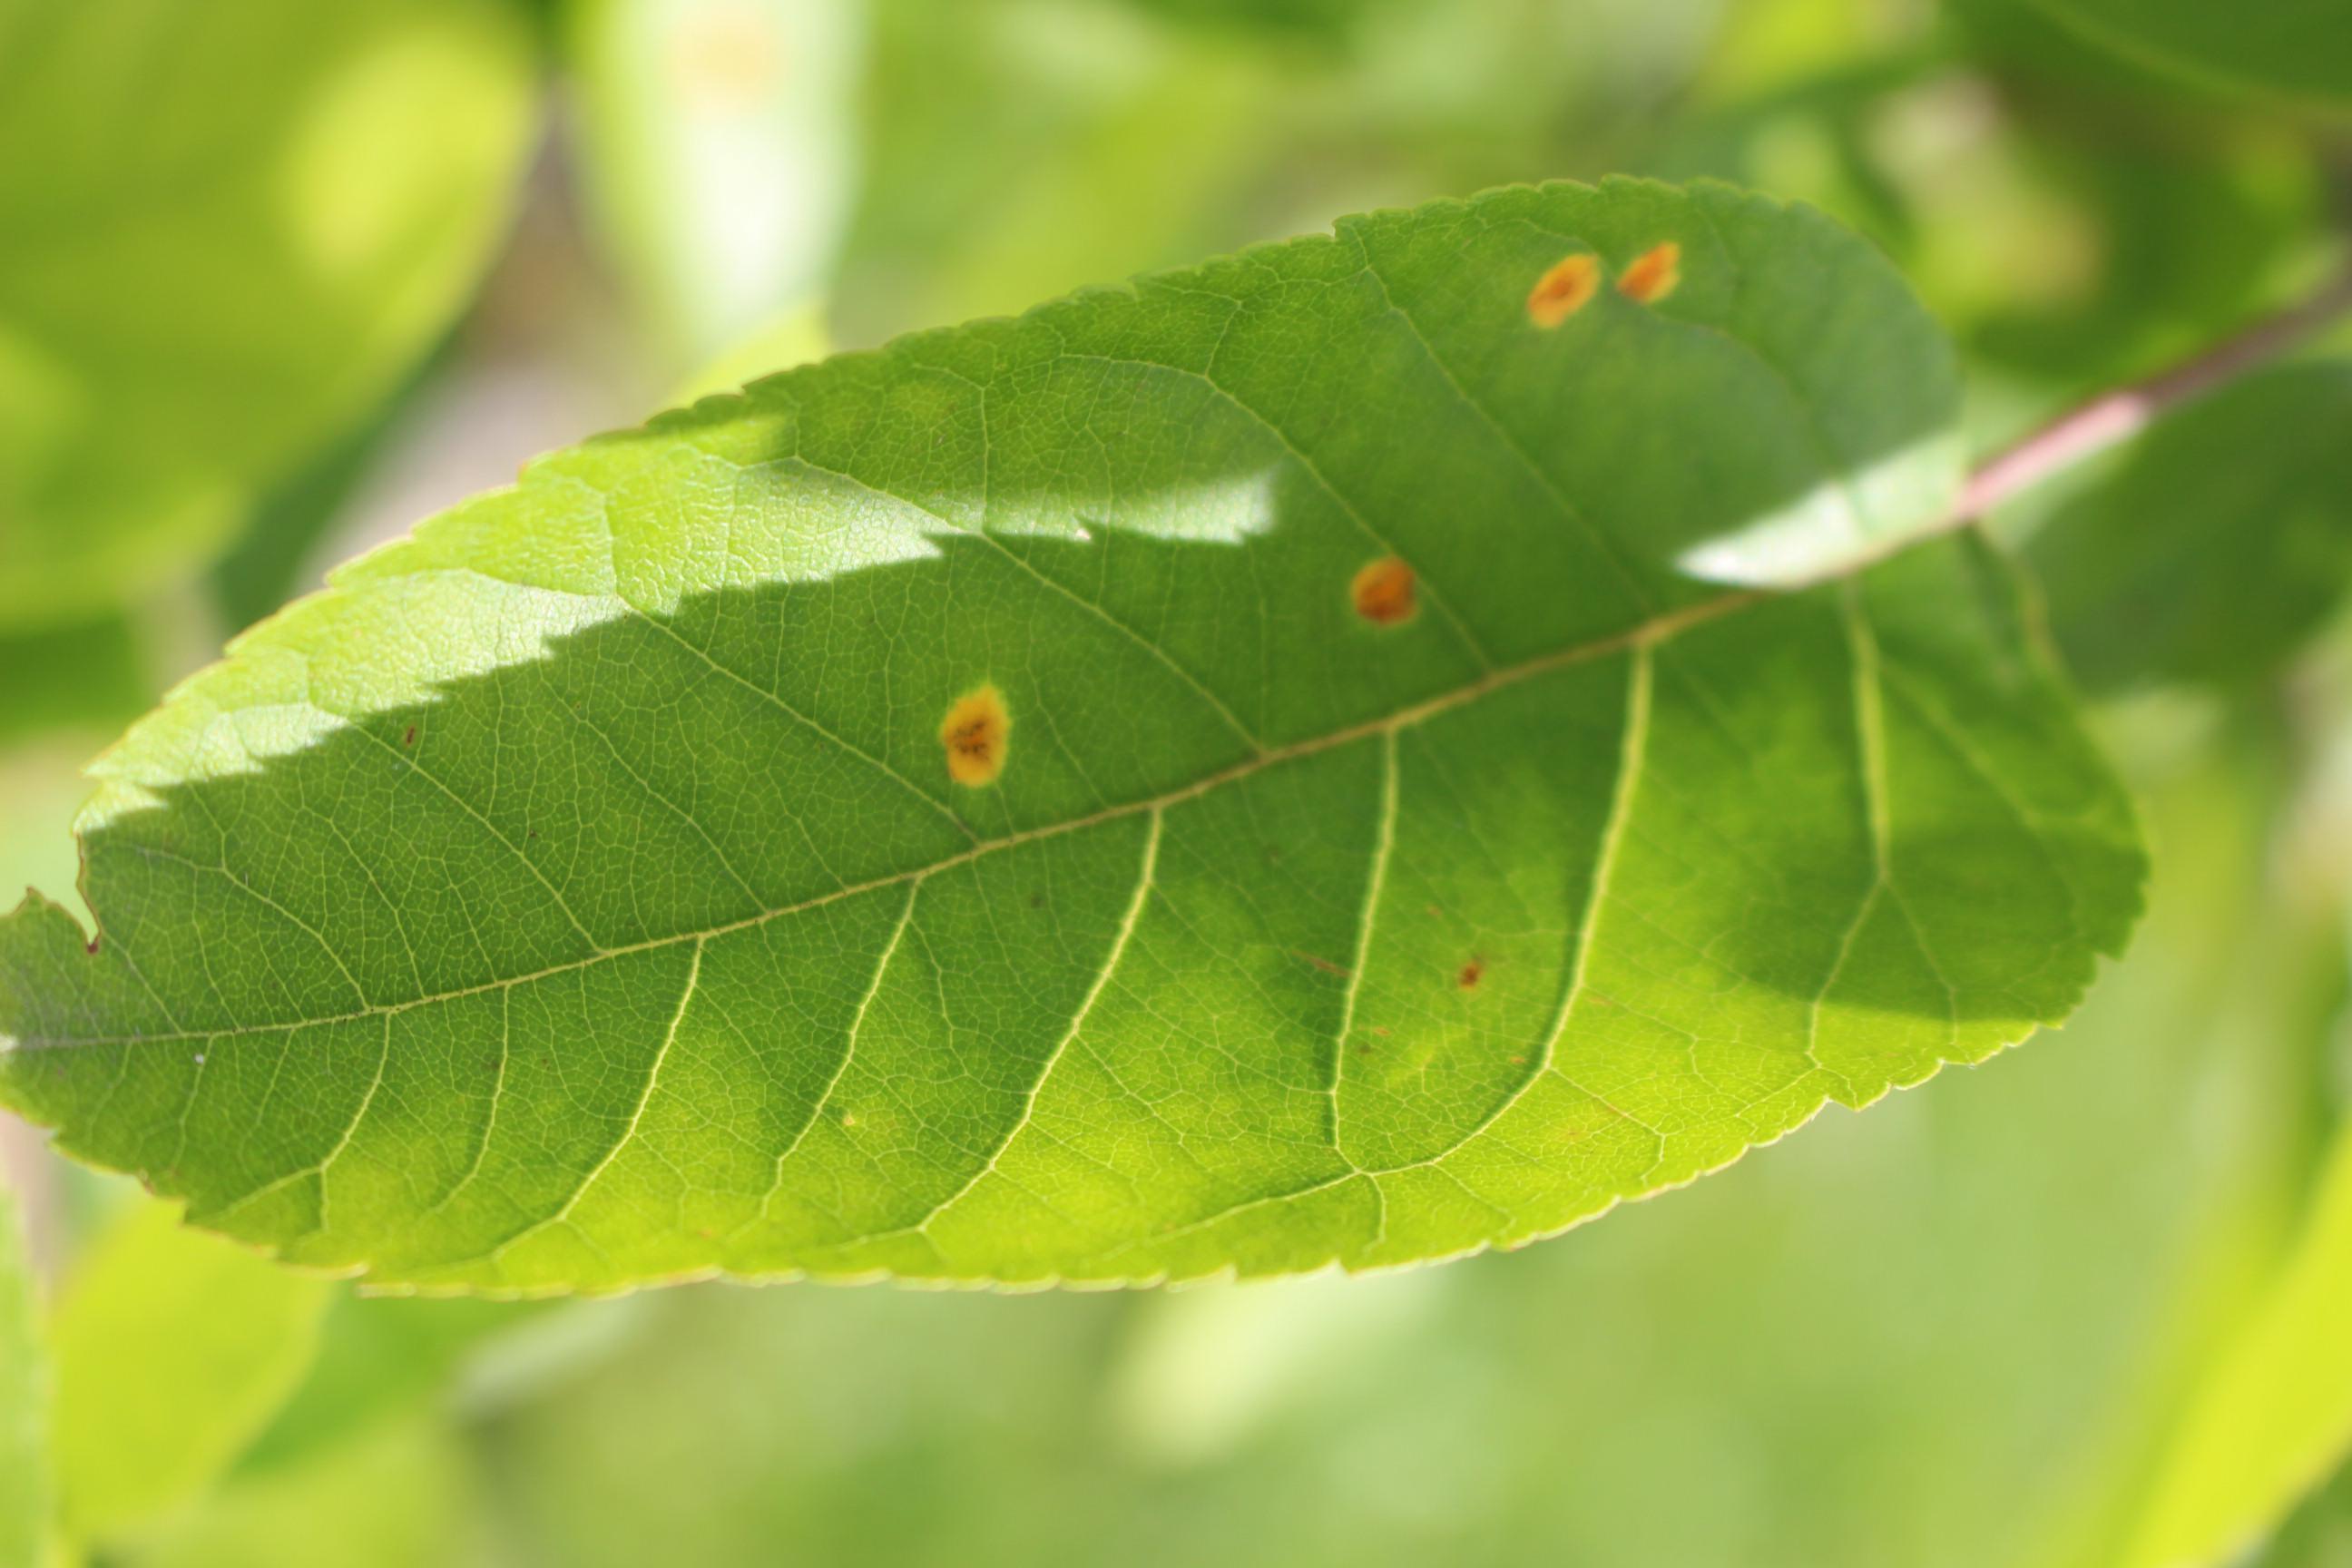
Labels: rust